Kami

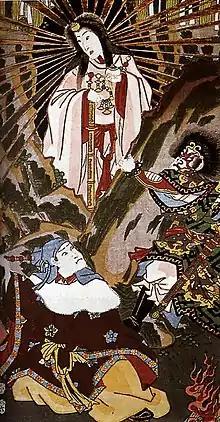
Amaterasu, one of the central "kami" in the Shinto faith

In Shinto, "kami" are not separate from nature, but are of nature, possessing positive and negative, and good and evil characteristics. They are manifestations of , the interconnecting energy of the universe, and are considered exemplary of what humanity should strive towards. "Kami" are believed to be "hidden" from this world, and inhabit a complementary existence that mirrors our own: . To be in harmony with the awe-inspiring aspects of nature is to be conscious of .